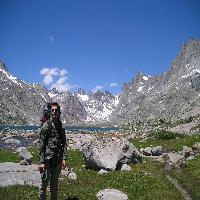
Weather: sun or clear